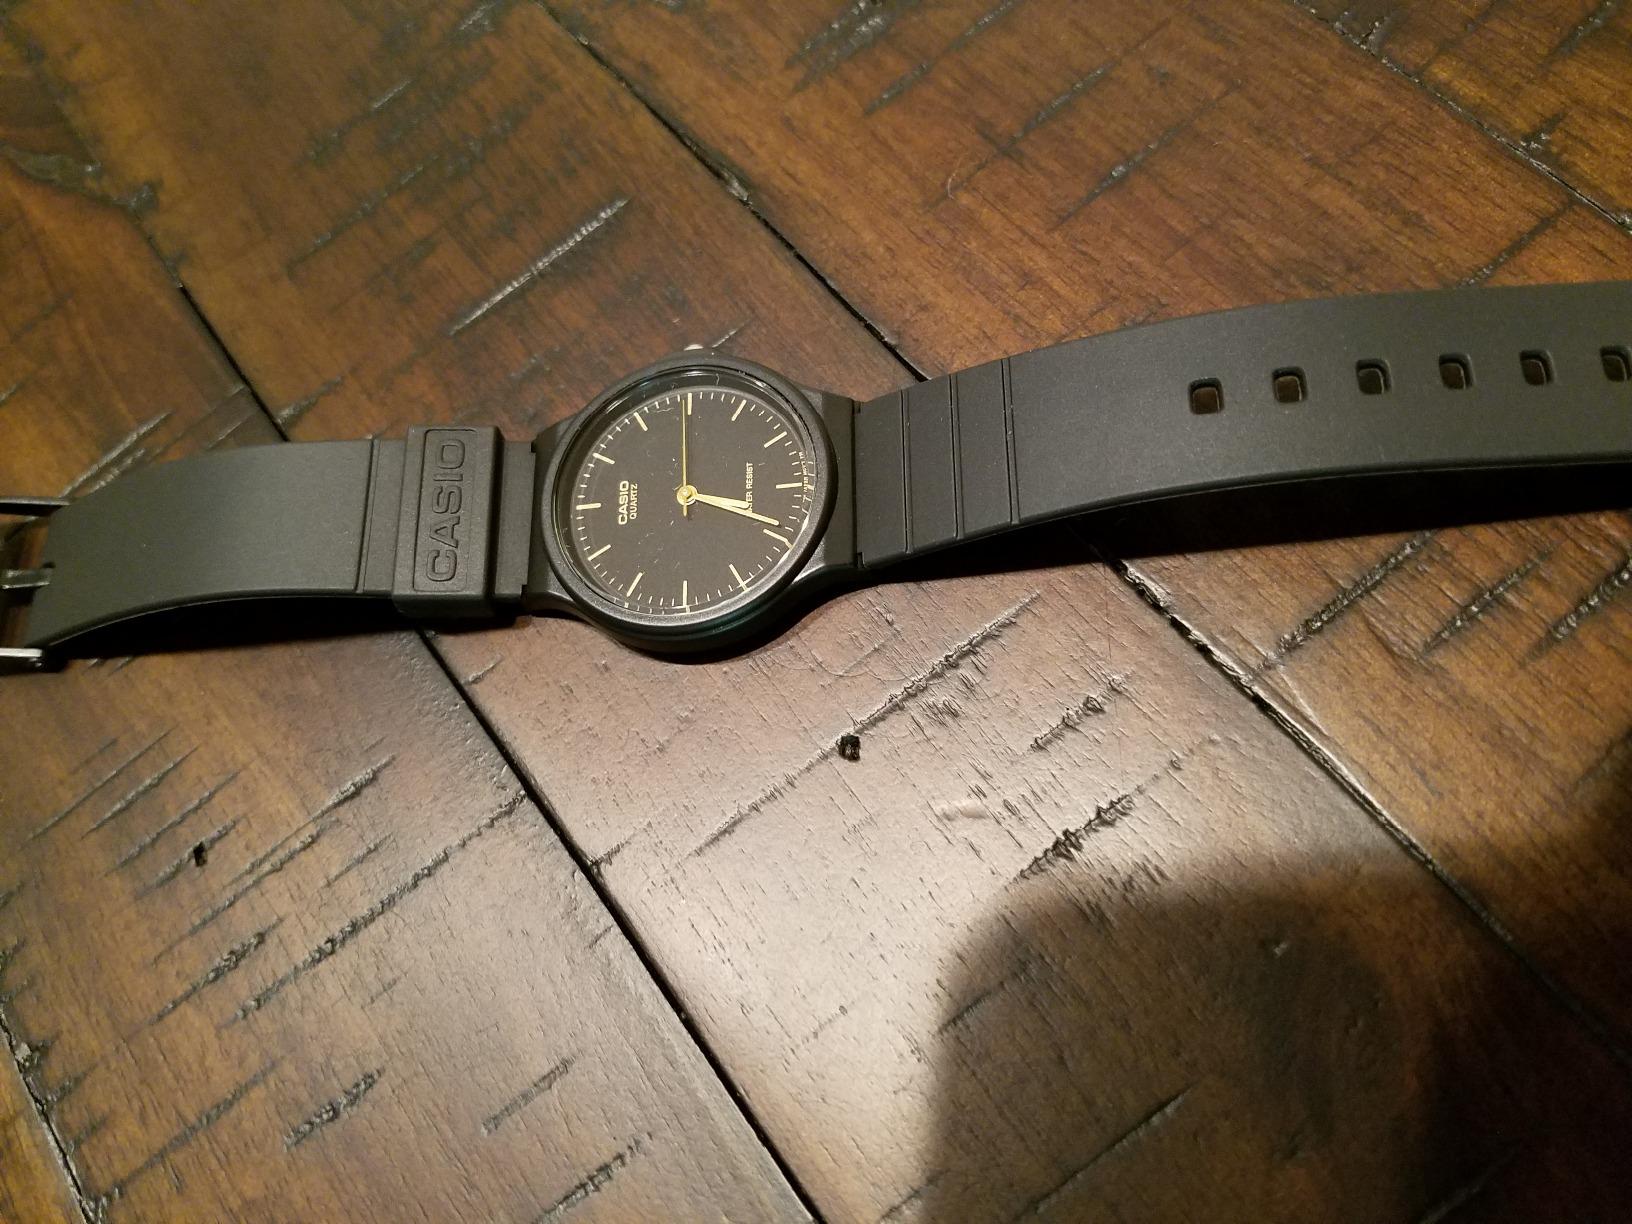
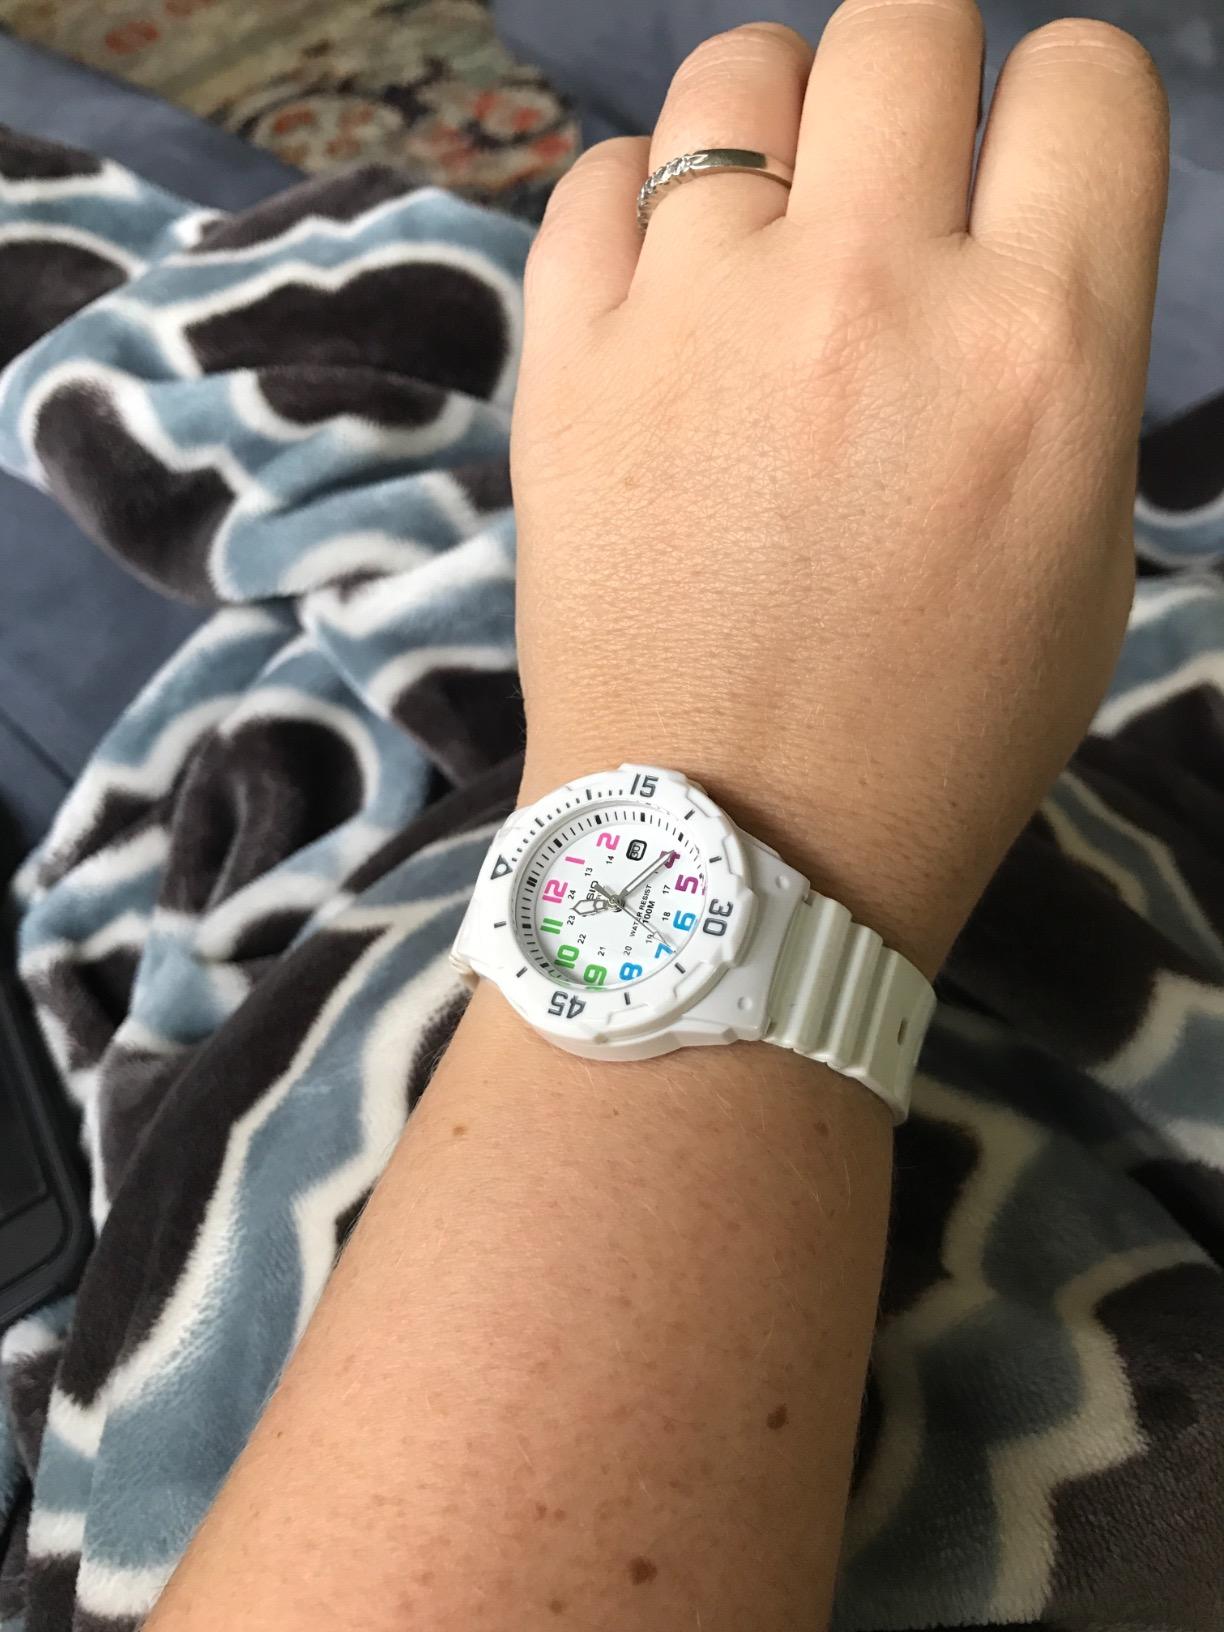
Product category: accessories_watch
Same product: no